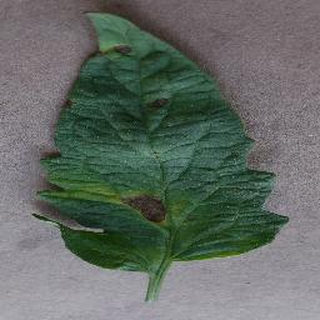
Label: tomato_early_blight